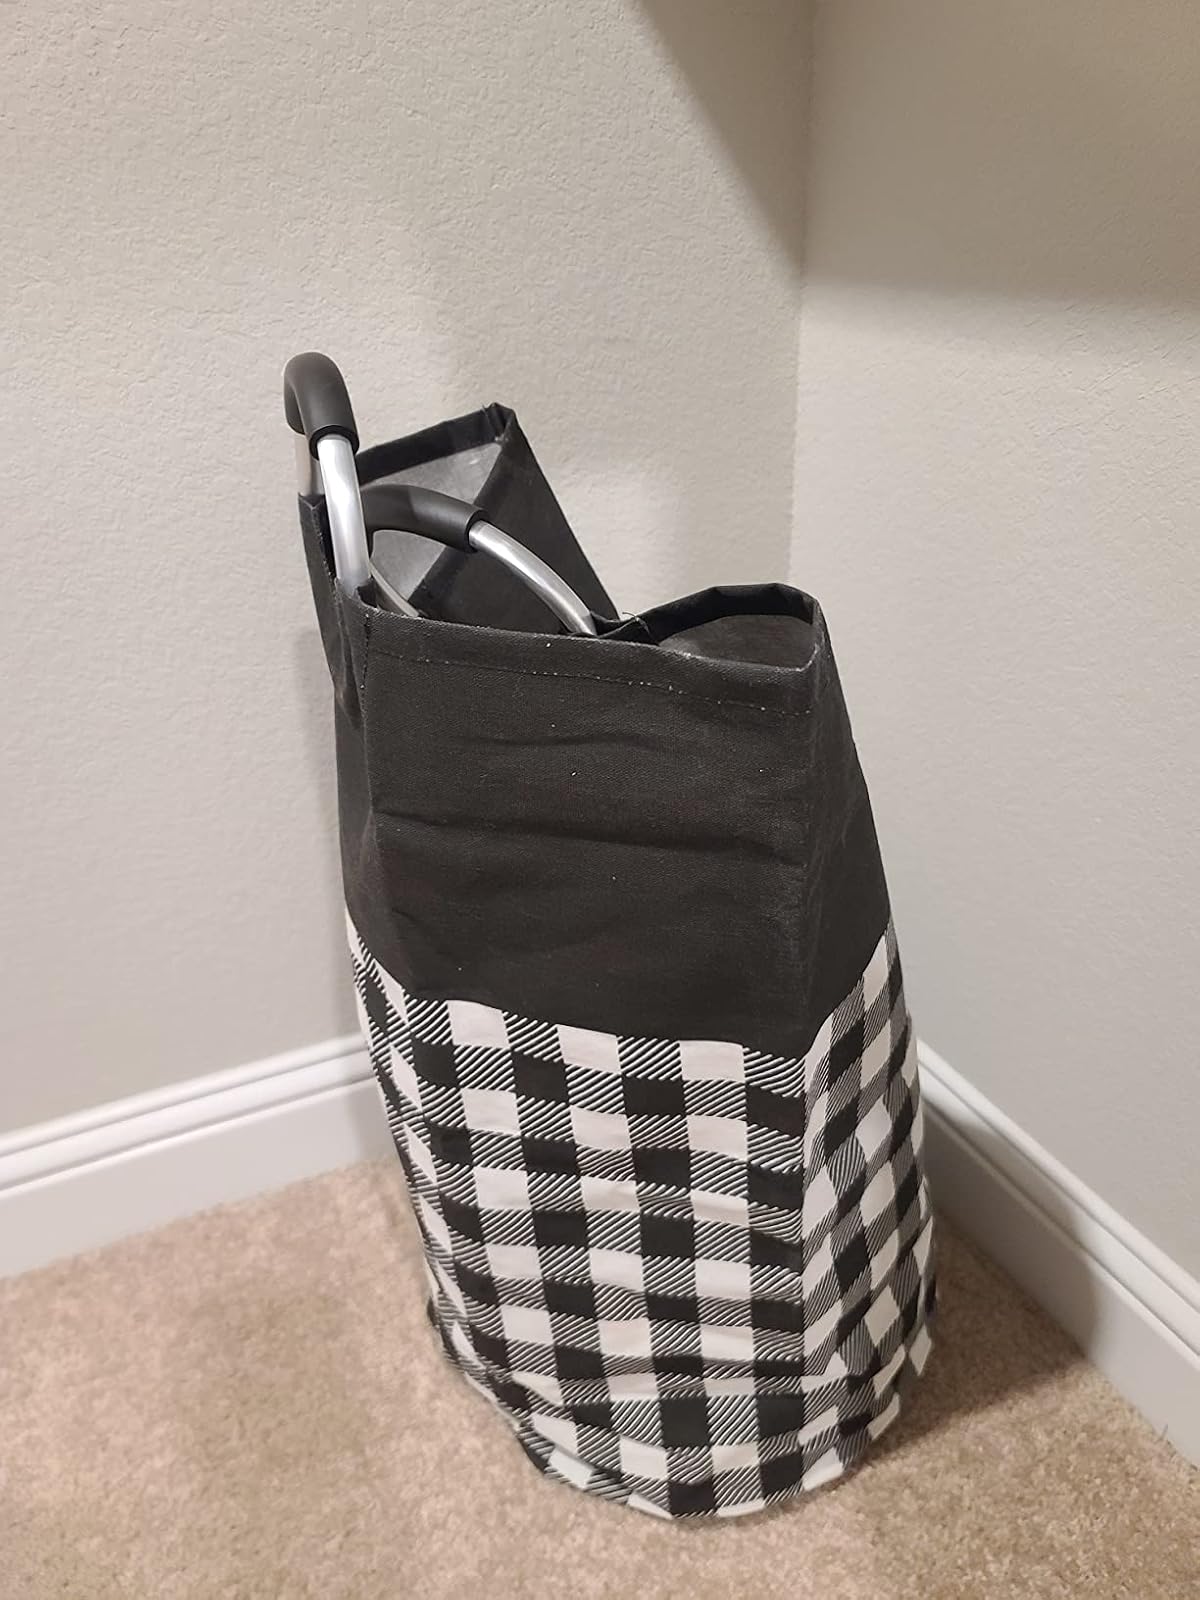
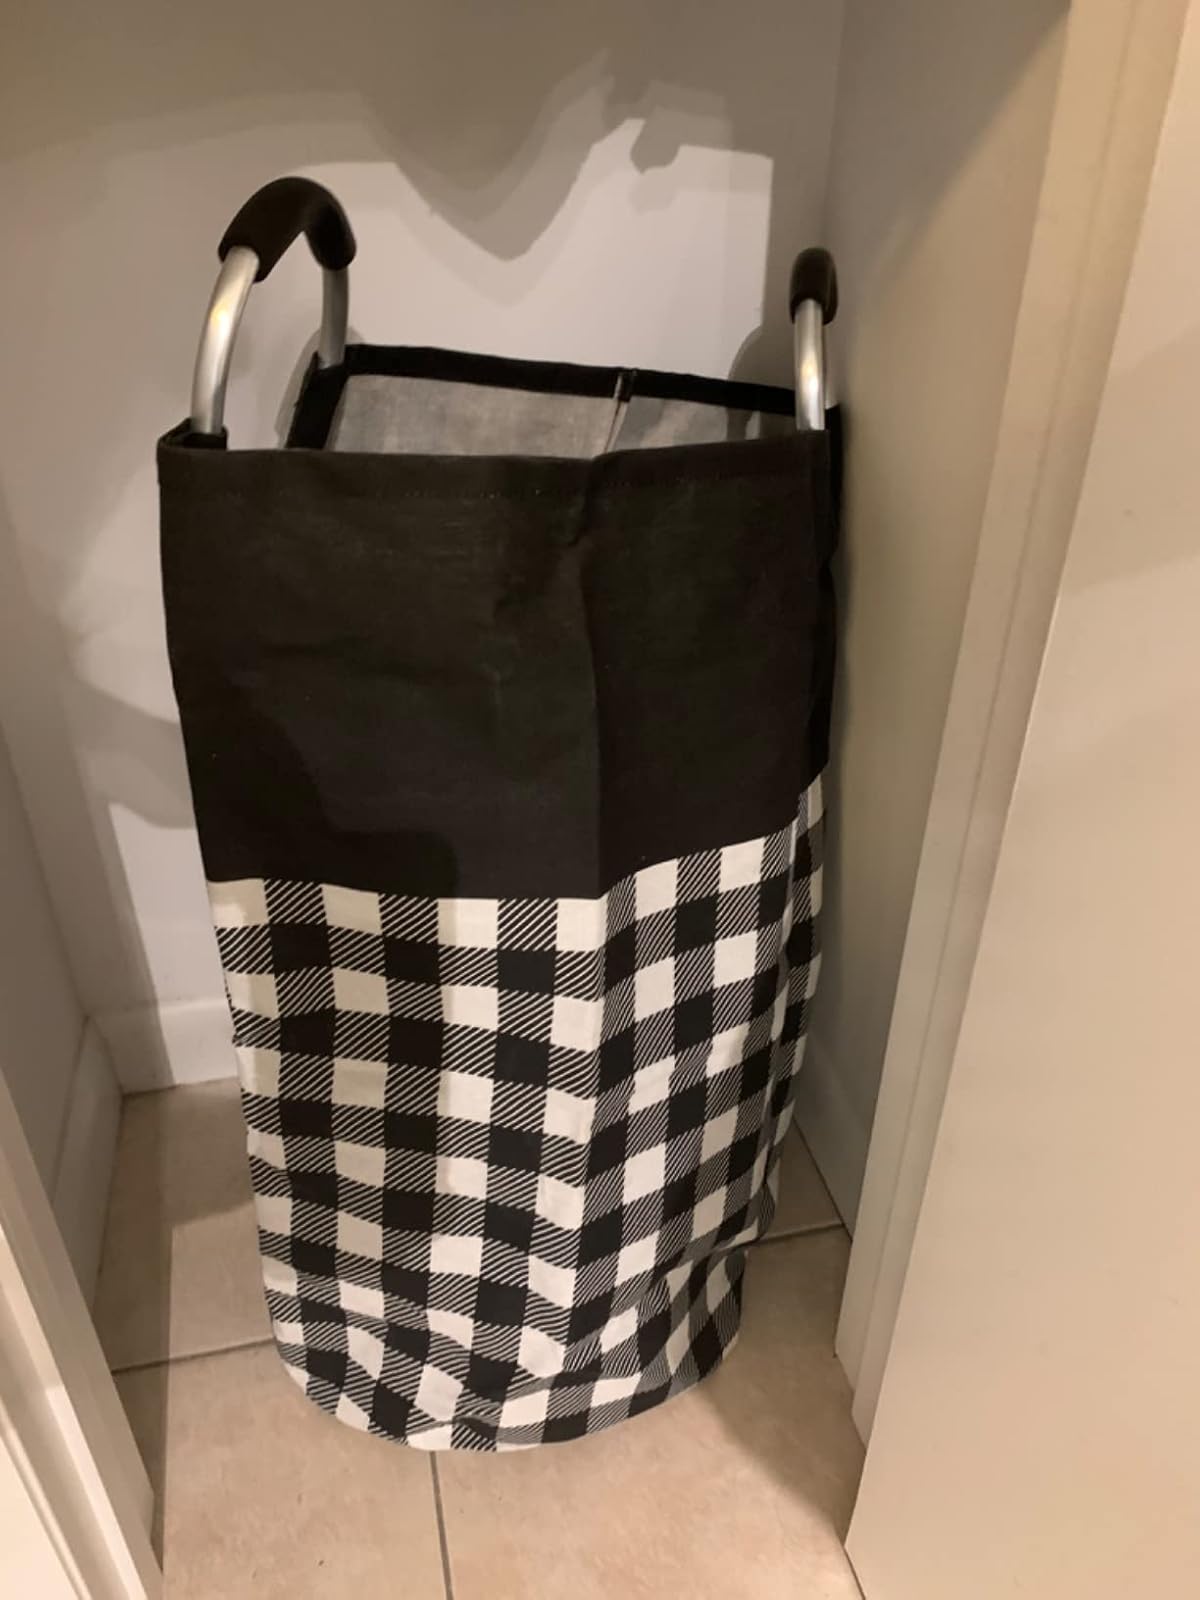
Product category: items_hamper
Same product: yes